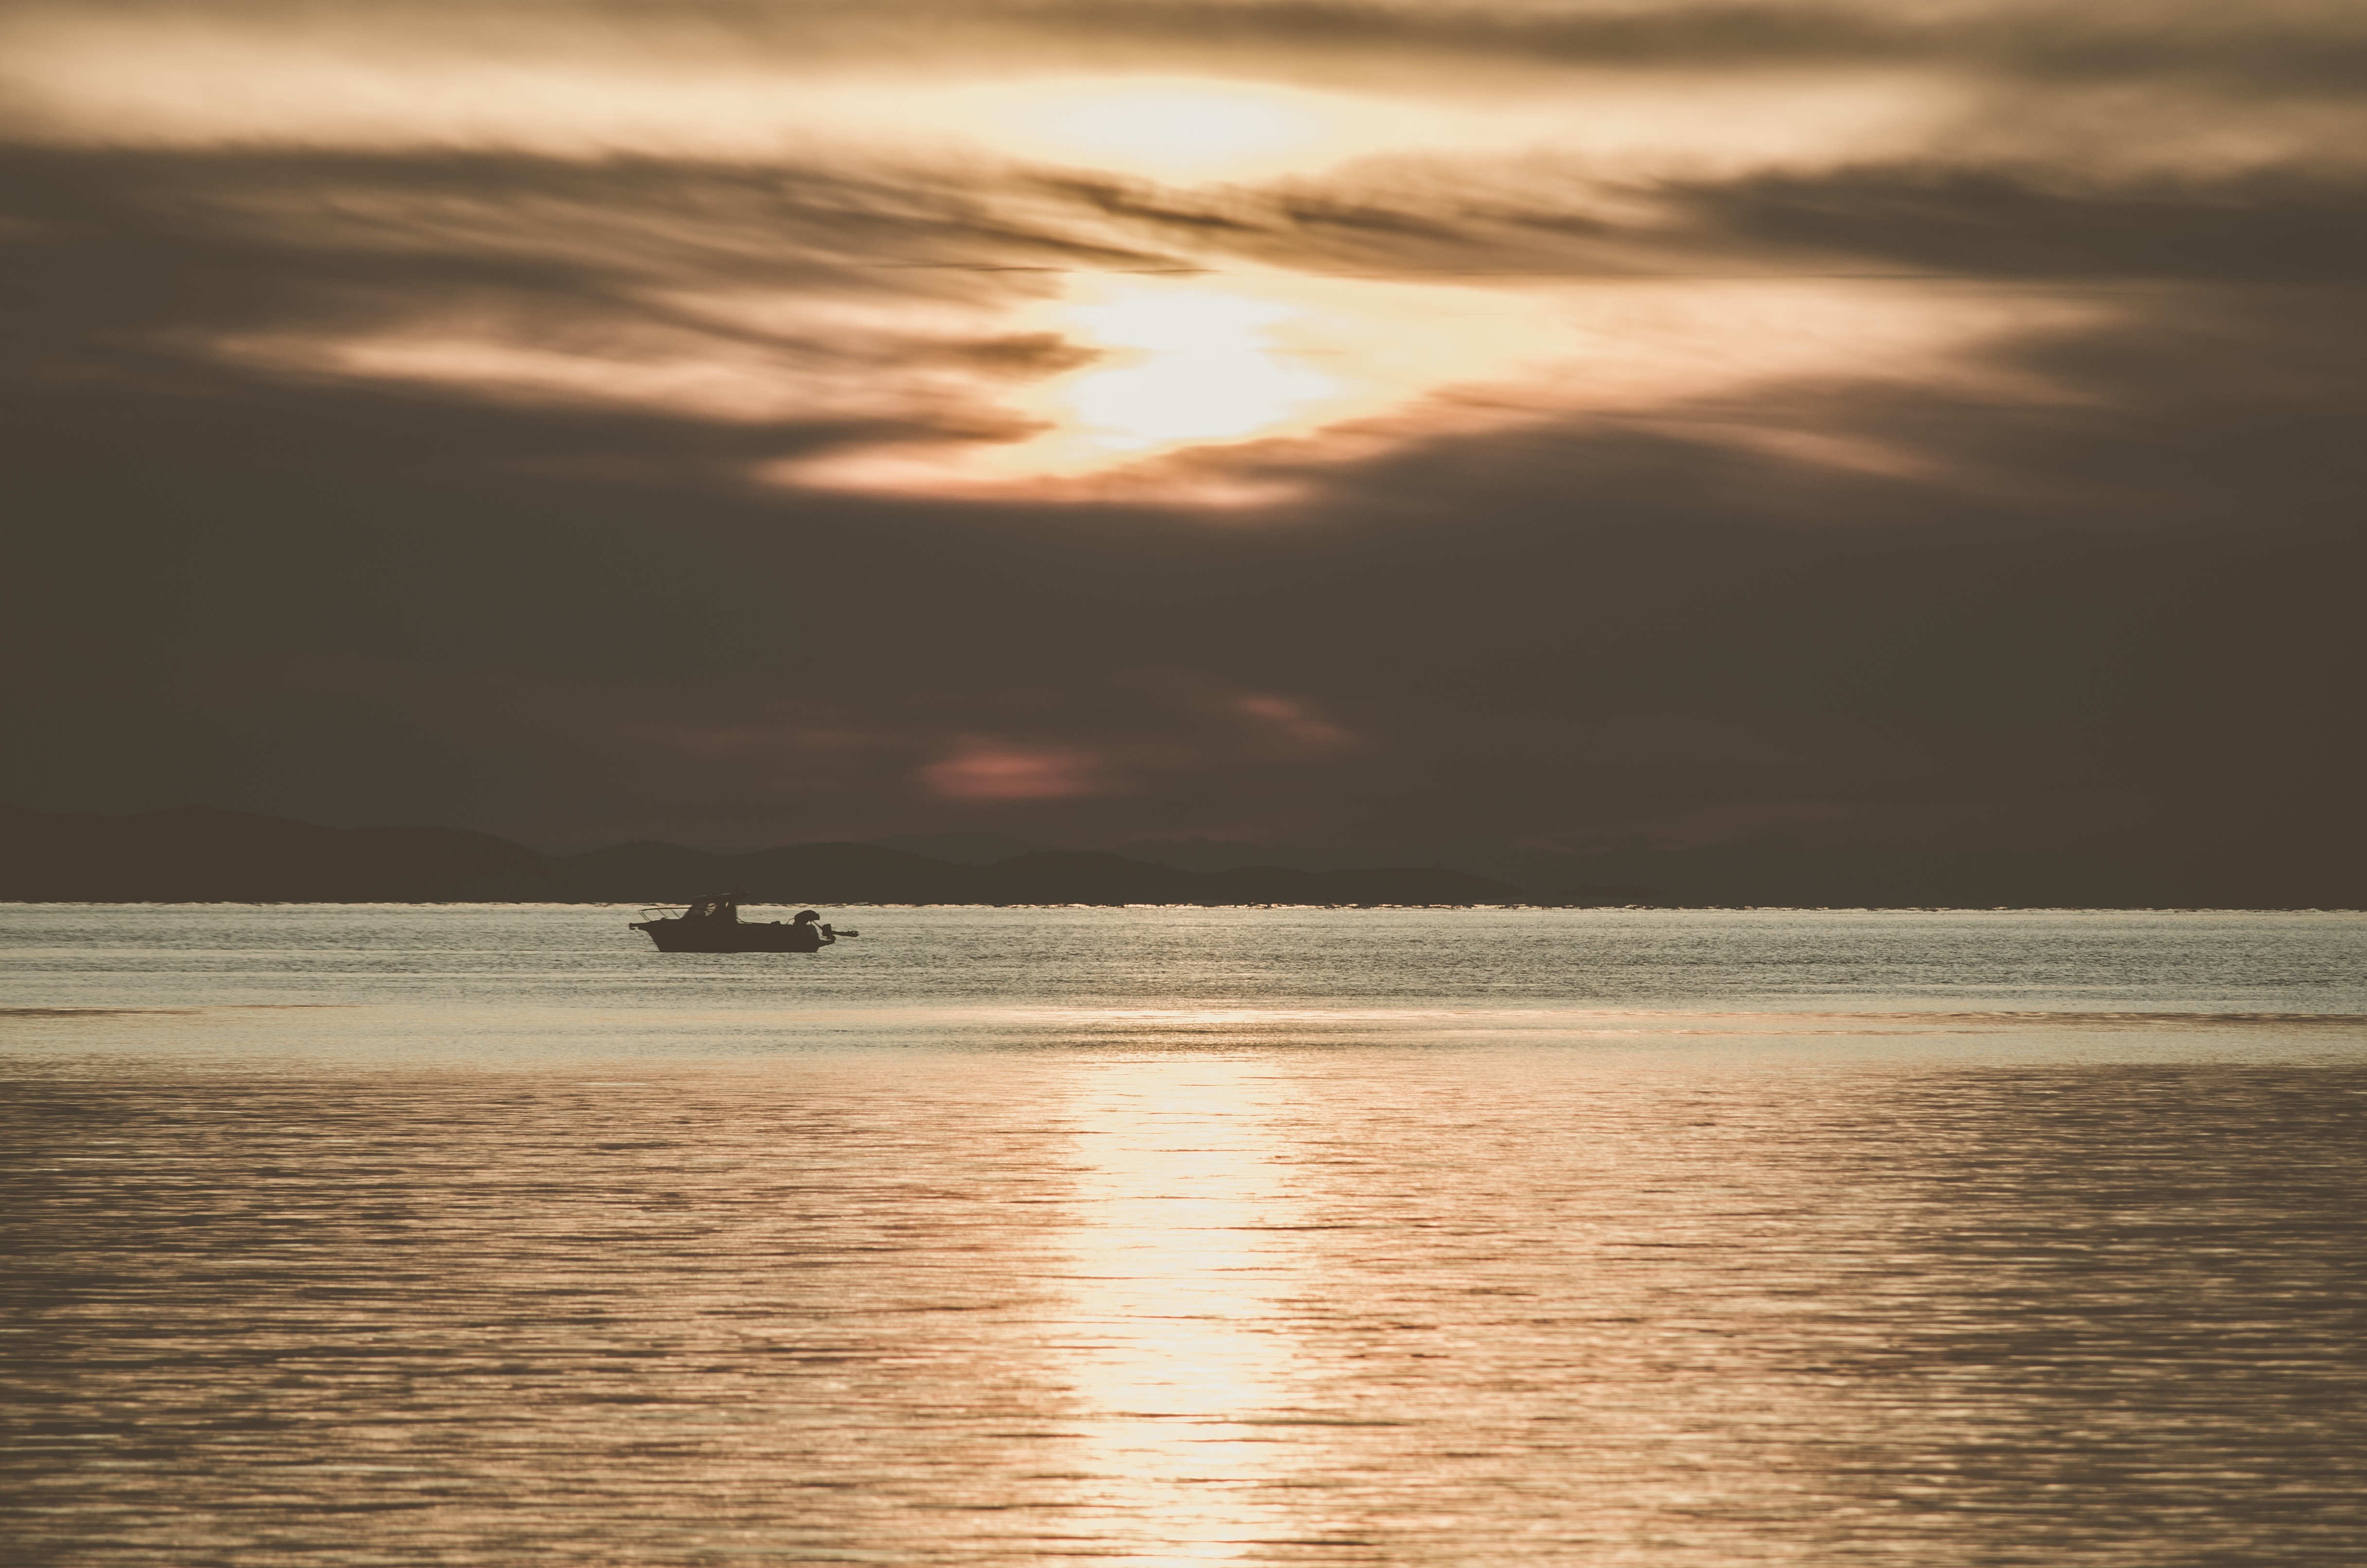
beach, sea, coast, sand, ocean, horizon, cloud, sky, sun, sunrise, sunset, sunlight, morning, shore, wave, dawn, dusk, evening, reflection, bay, body of water, wind wave